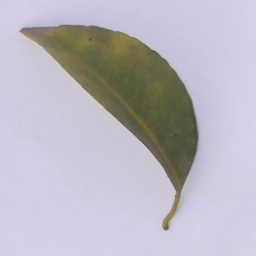
Plant part: leaf
Disease: greening